Yuktibhāṣā

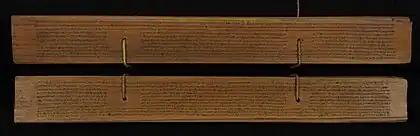
Pages from the "Yuktibhasa"

The first four chapters of the contain elementary mathematics, such as division, the Pythagorean theorem, square roots, etc. Novel ideas are not discussed until the sixth chapter on circumference of a circle. contains a derivation and proof for the power series of inverse tangent, discovered by Madhava. In the text, Jyesthadeva describes Madhava's series in the following manner: